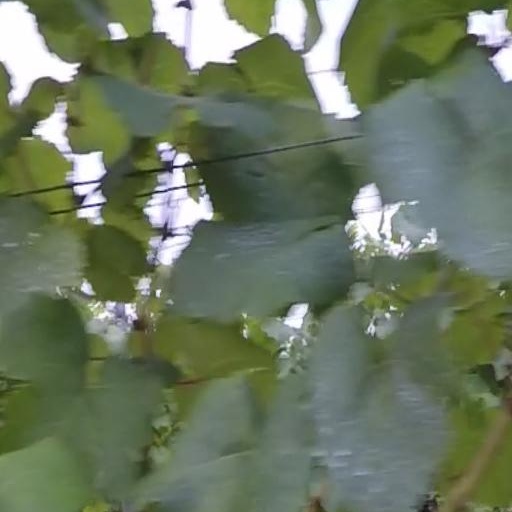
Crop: grape